Unicorn

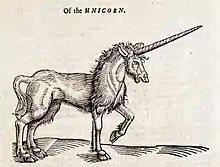
17th-century woodcut depiction of a unicorn

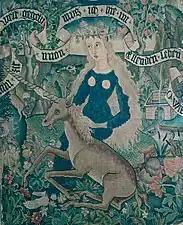
"Wild woman with unicorn," tapestry, (Basel Historical Museum)

The unicorn is a legendary creature that has been described since antiquity as a beast with a single large, pointed, spiraling horn projecting from its forehead.